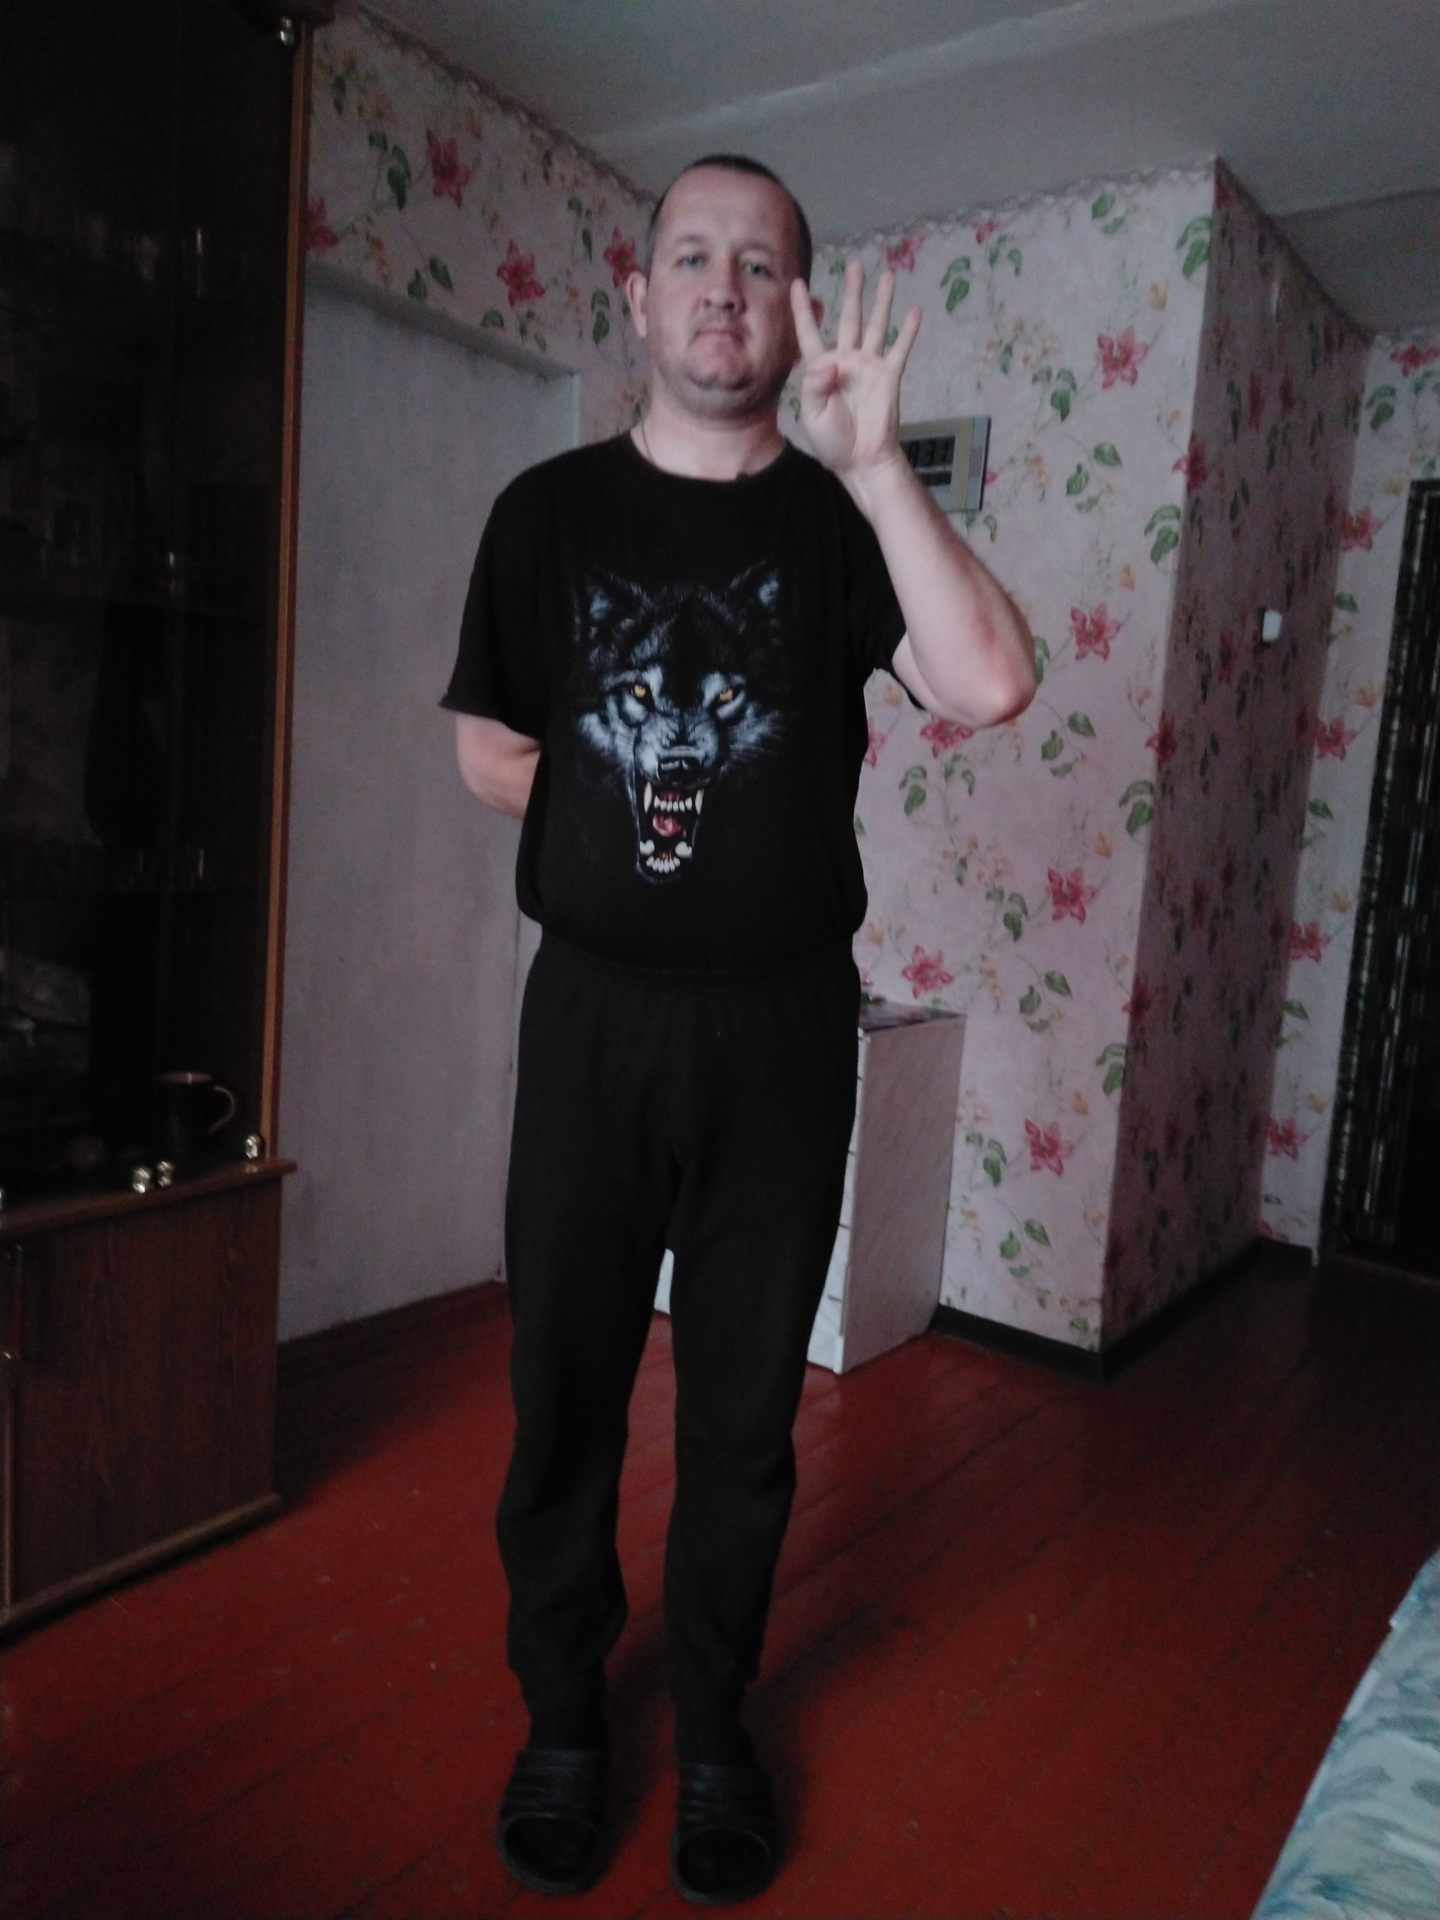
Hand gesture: four